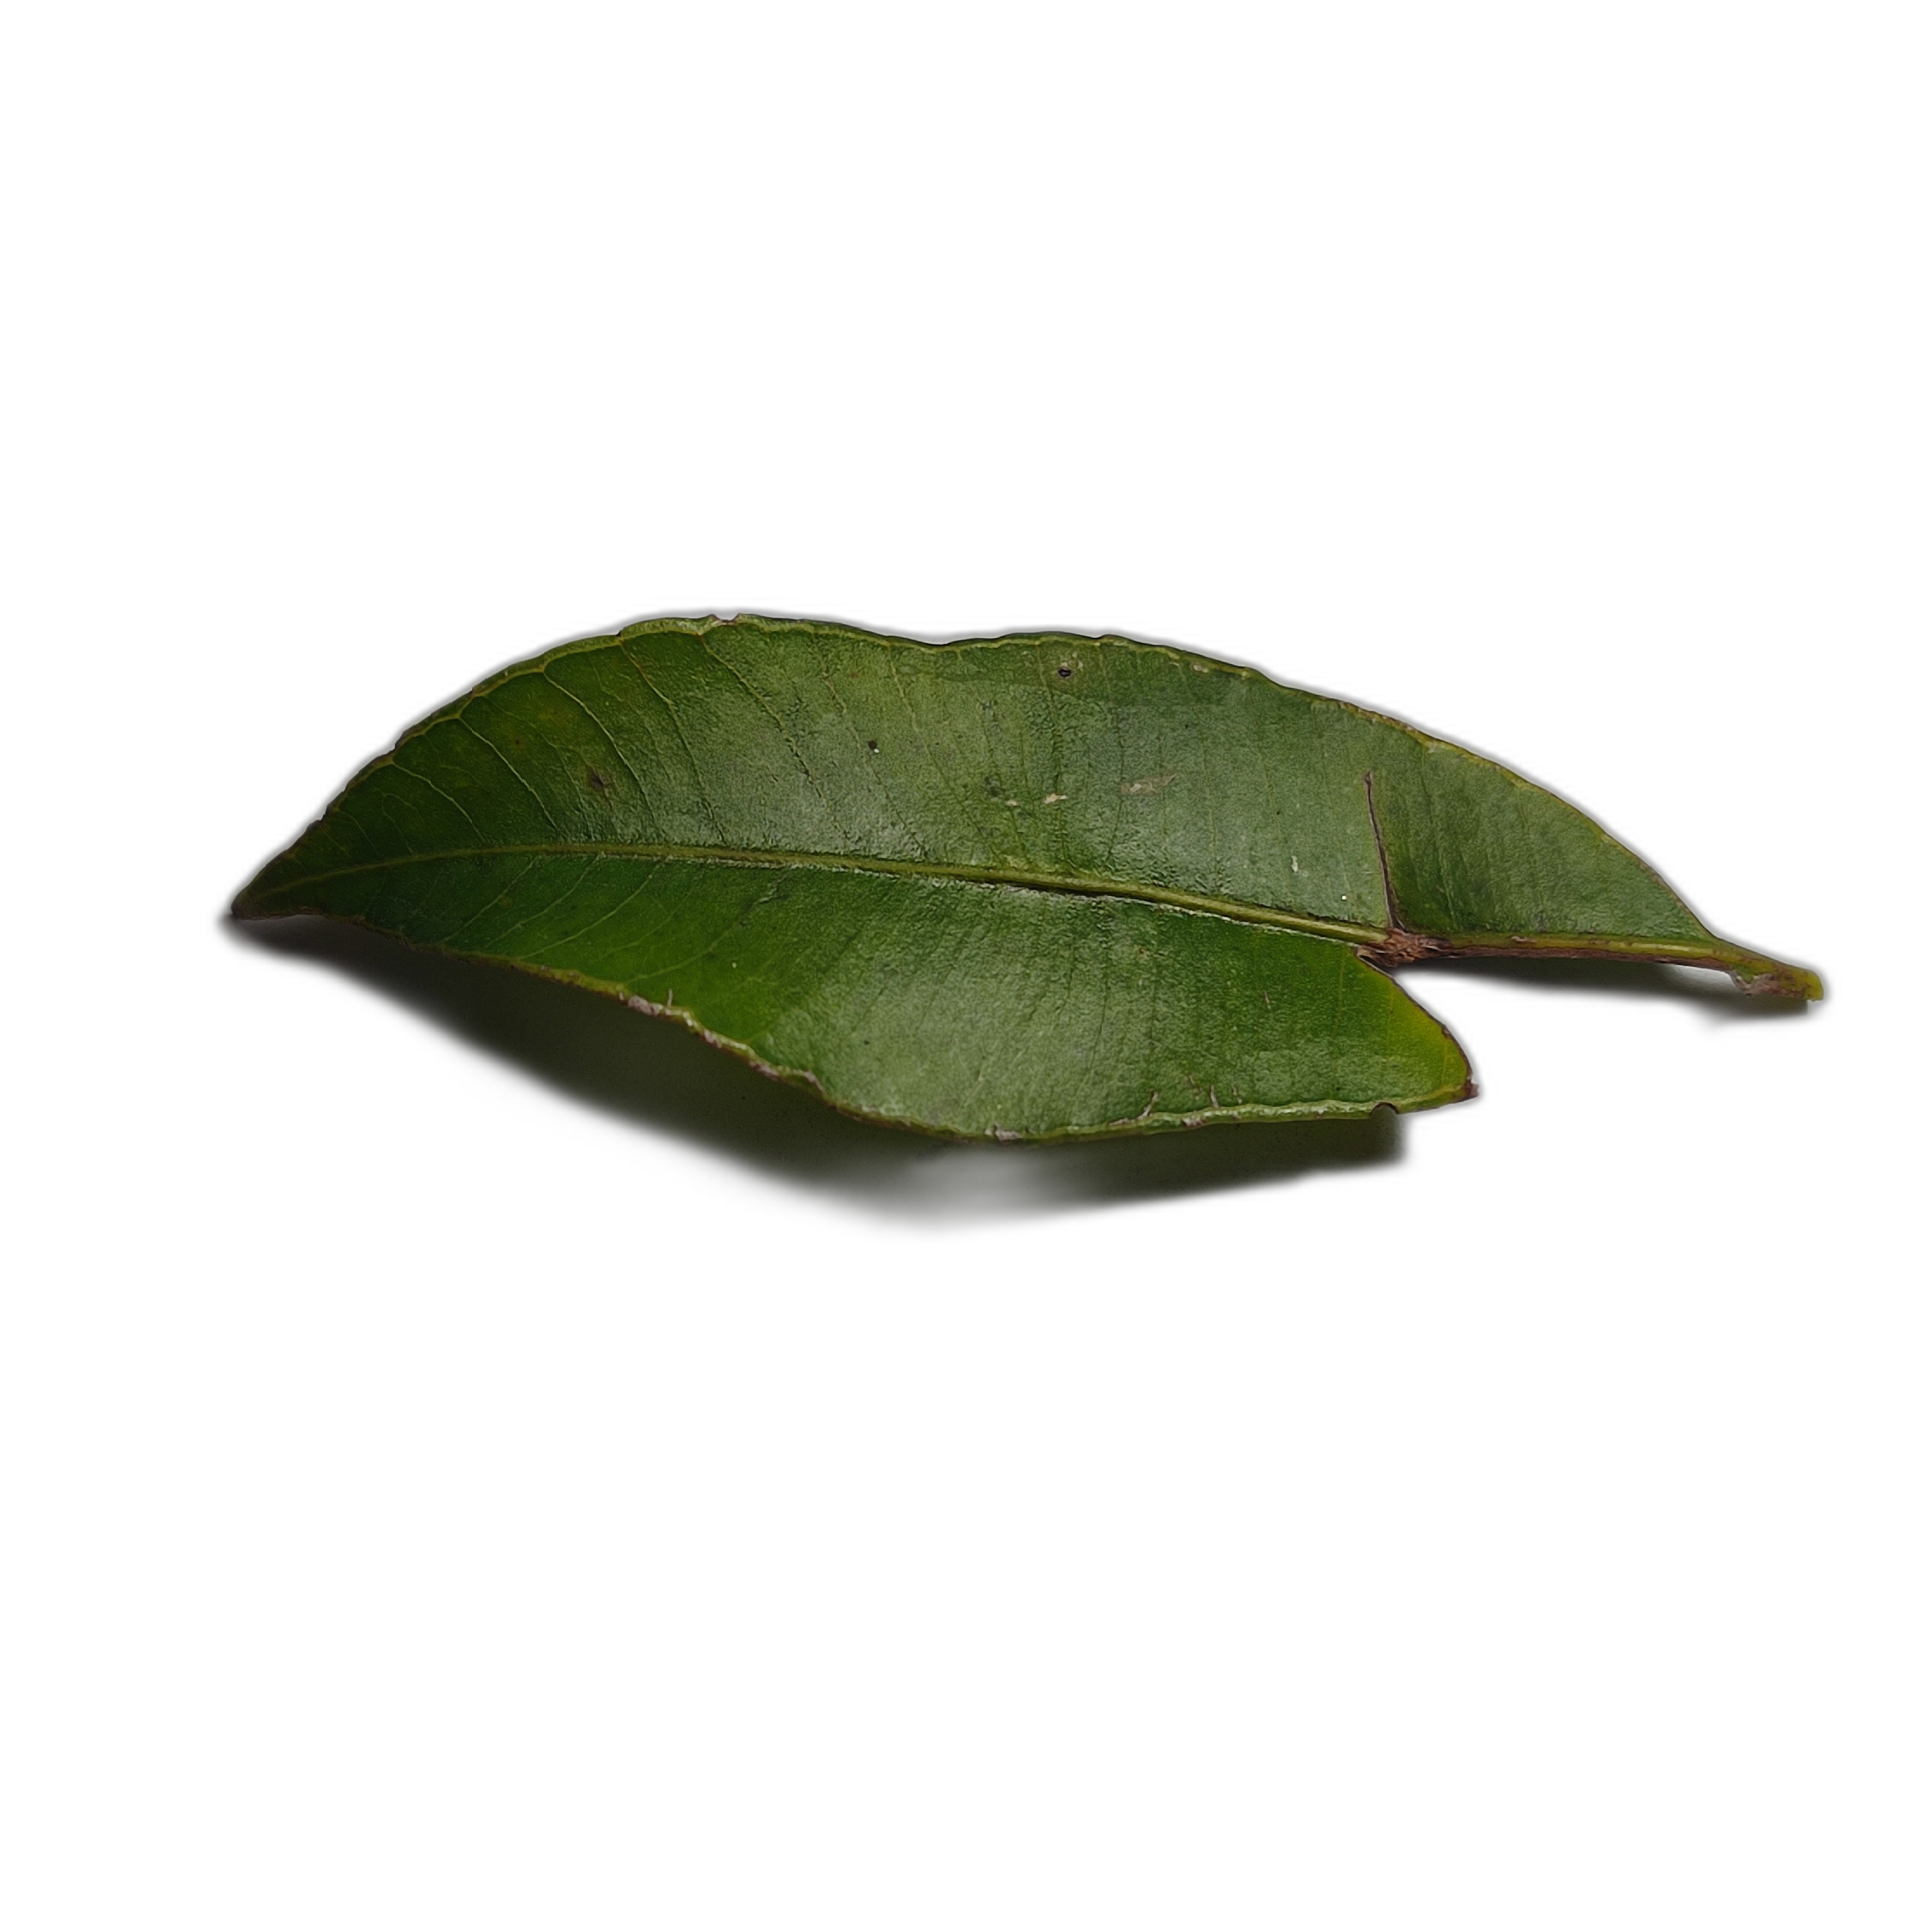
Label: not_healthy